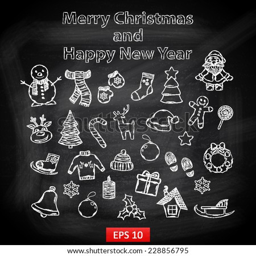
happy new year and western christian holiday set on a chalk board